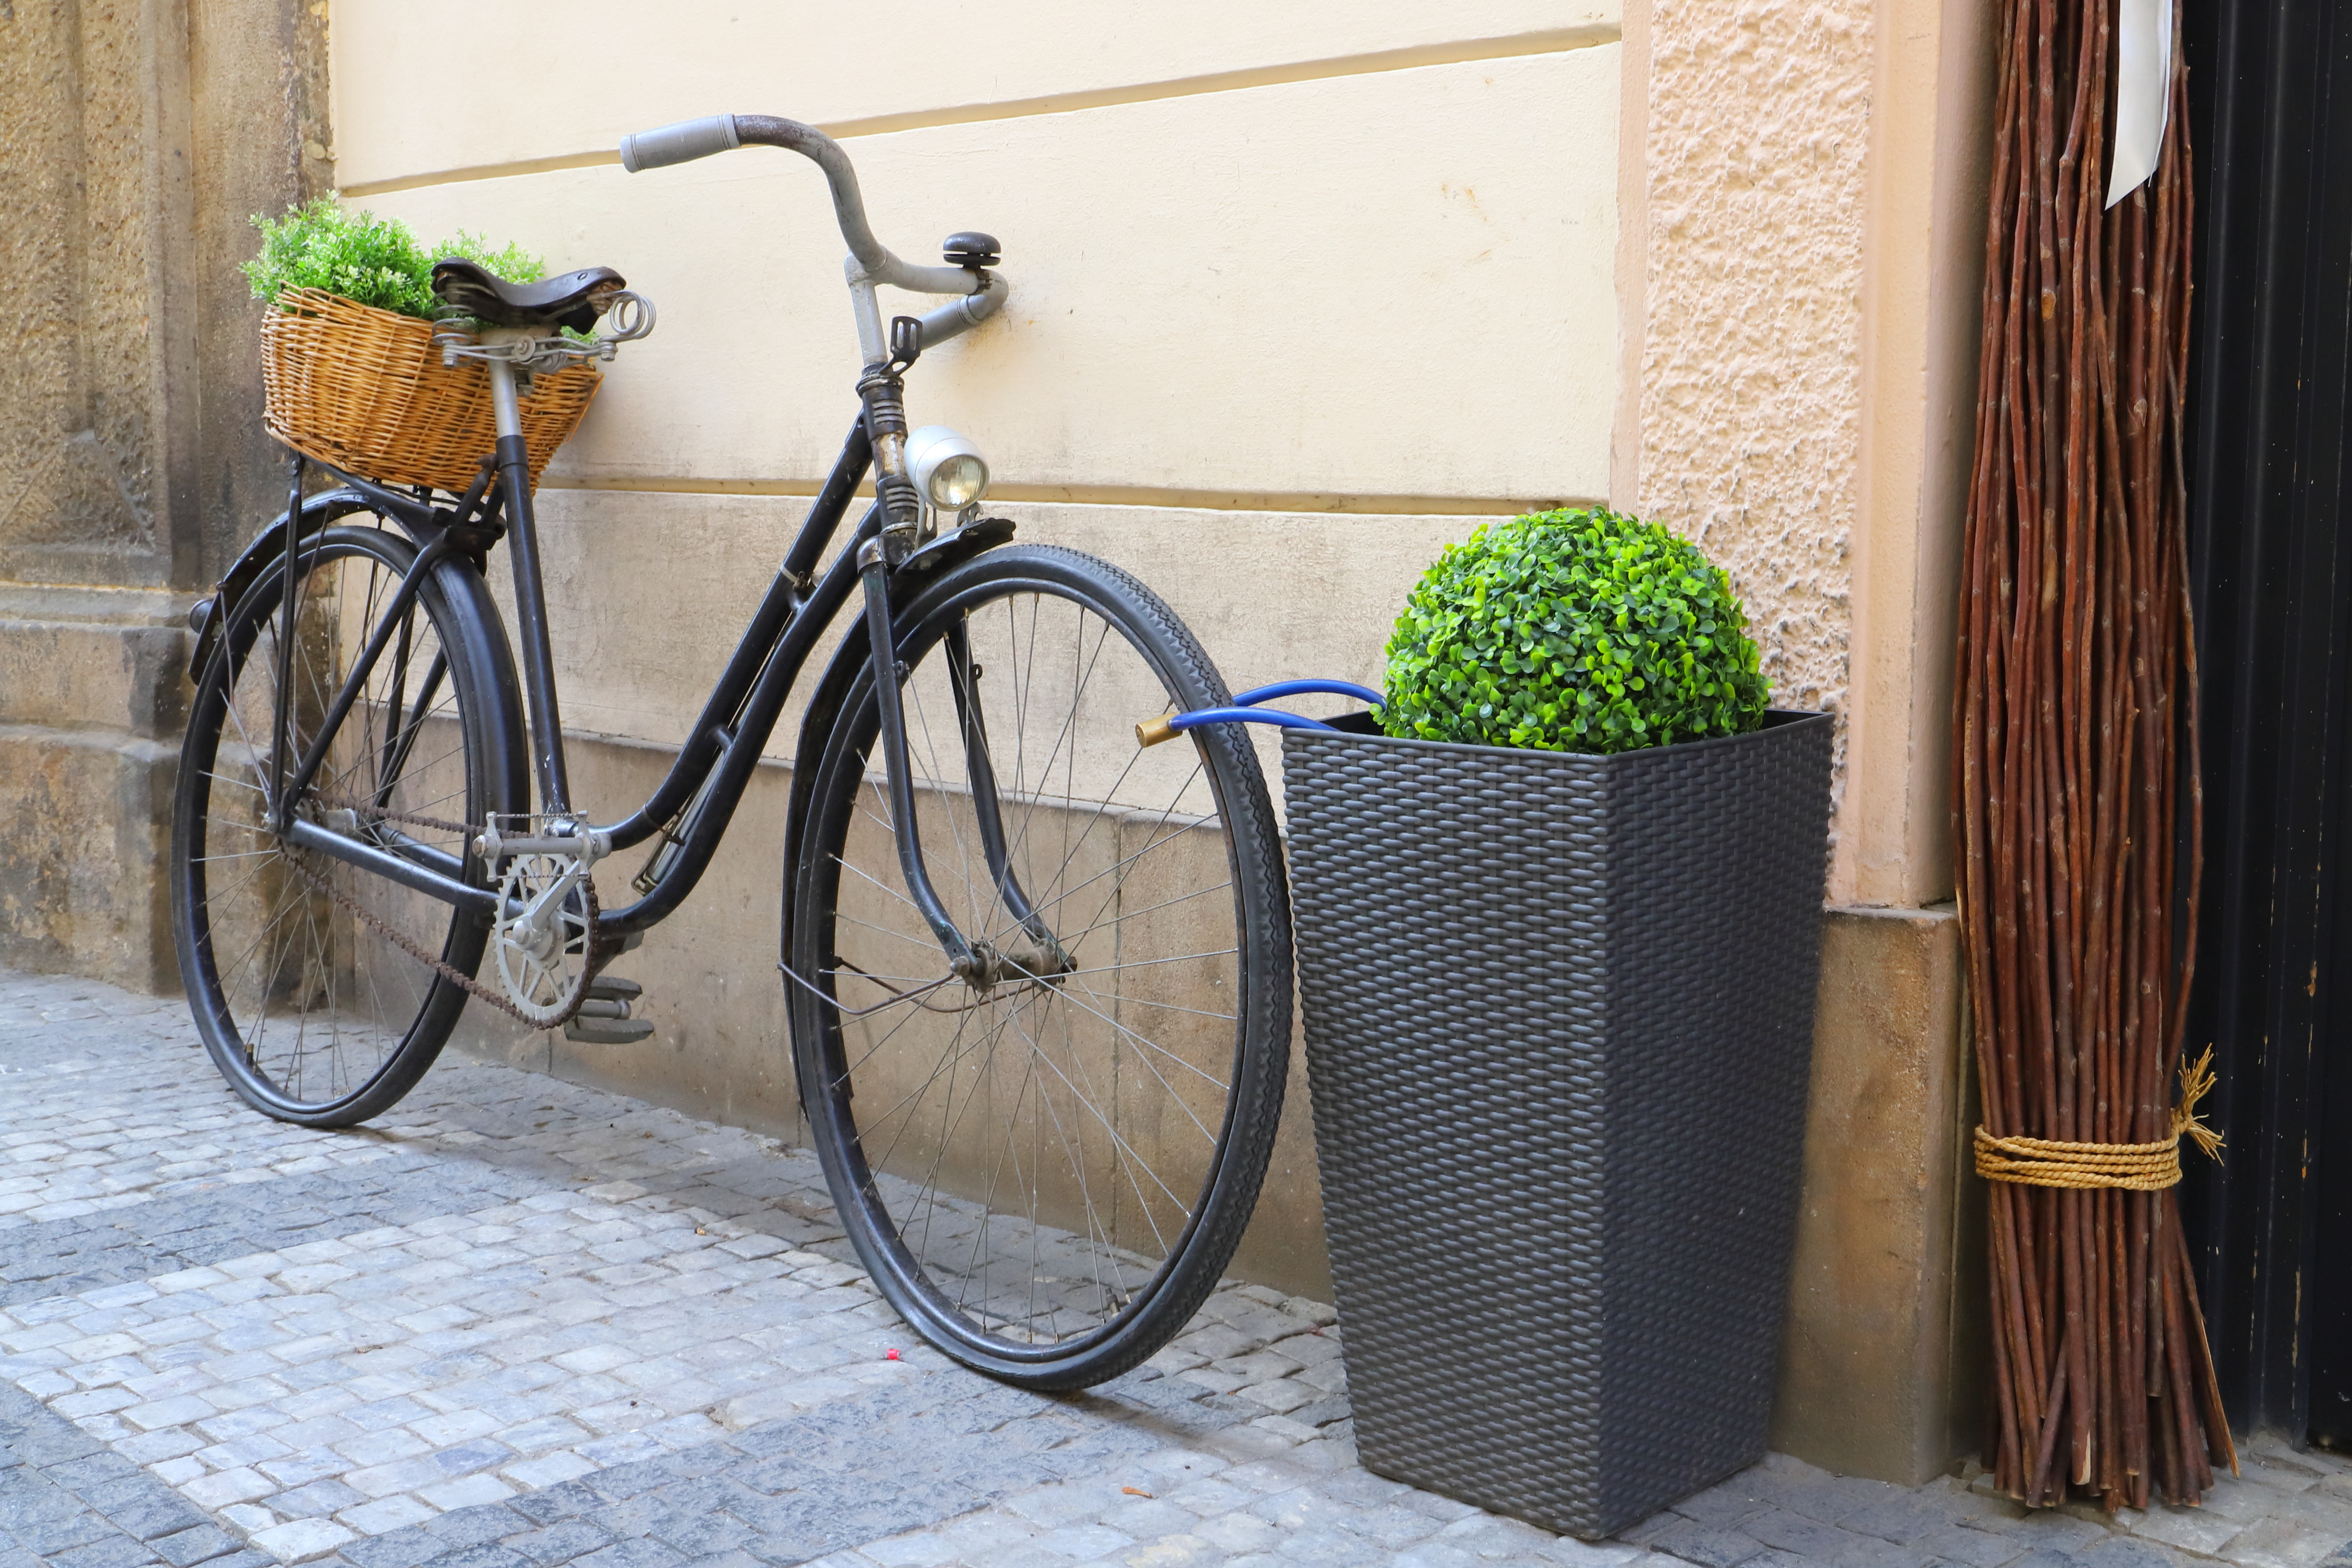
Canon EOS, bicycle, bicycle wheel, bicycle accessory, bicycle part, bicycle handlebar, bicycle fork, vehicle, wall, bicycle saddle, bicycle tire, snapshot, bicycle frame, sports equipment, plant, bicycle basket, tire, architecture, spoke, street, wood, hybrid bicycle, sidewalk, road bicycle, house, bicycle drivetrain part, road, metal